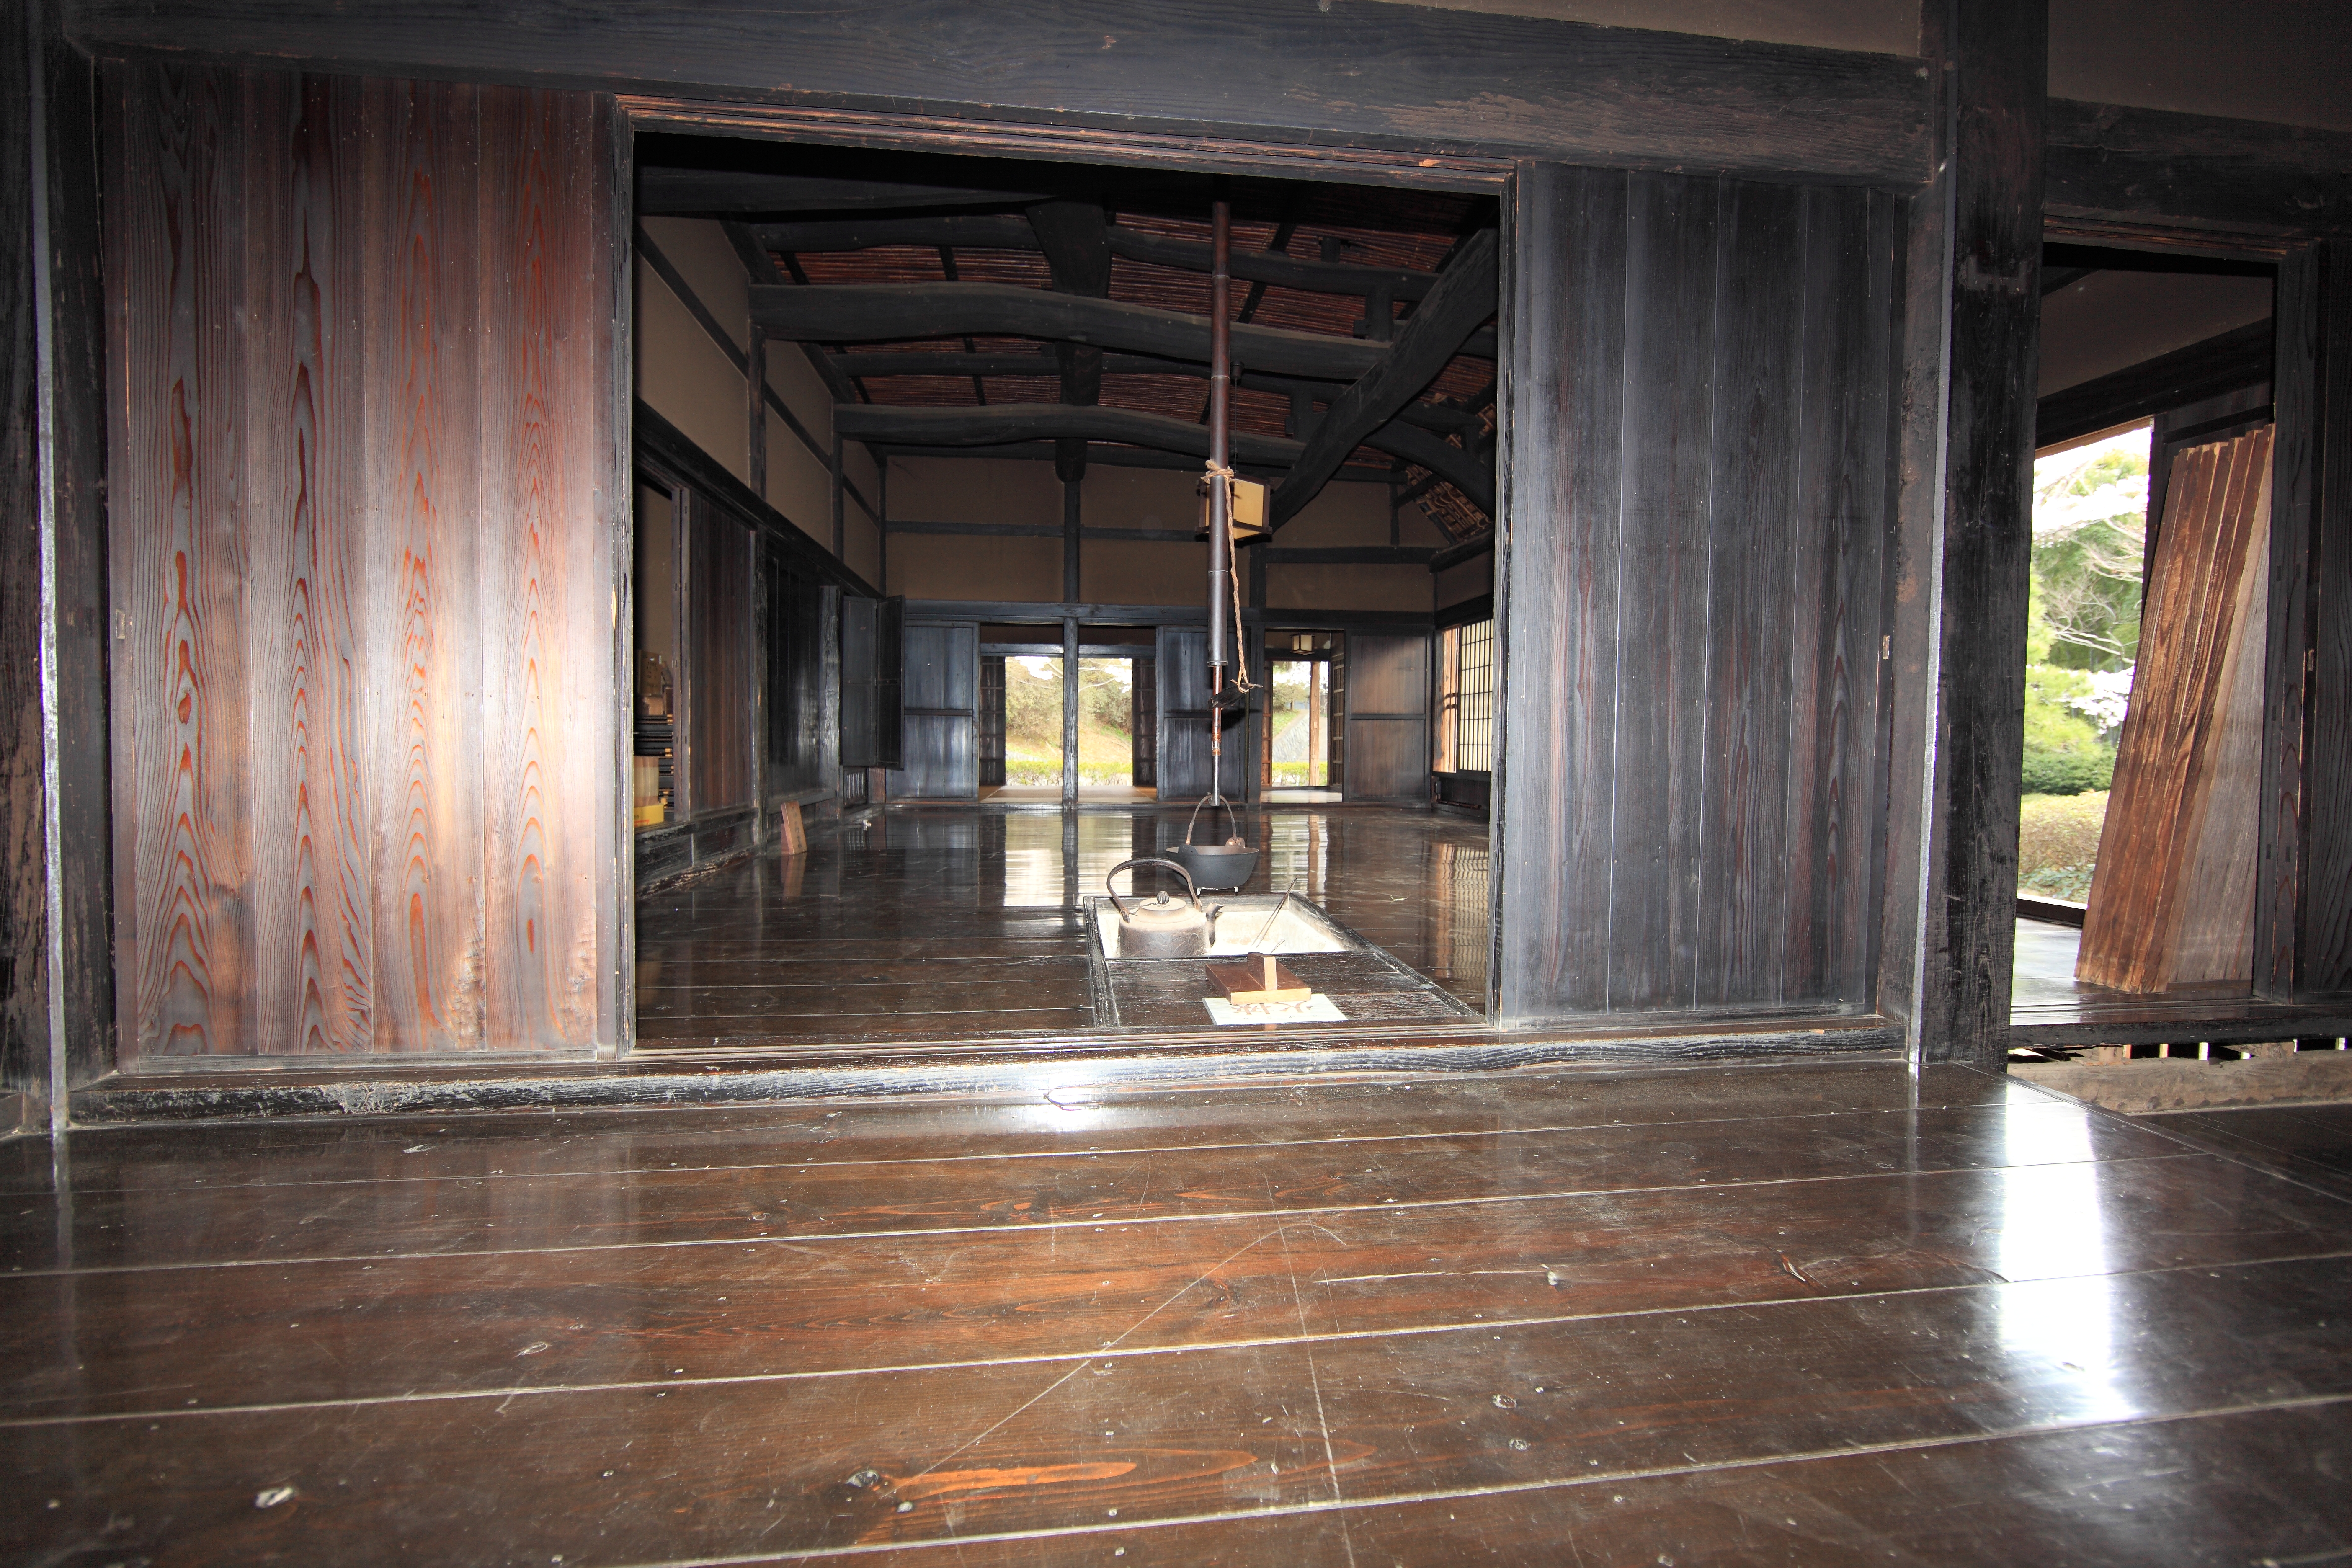
architecture, wood, mansion, house, floor, interior, home, high, hall, park, interior design, cool image, design, japanese, 5d, style, hires, tourist attraction, estate, lobby, markii, traditional, hi, res, resolution, chiba, 5photosaday, kisarazu, anzai, ohdayamakouen, flooring